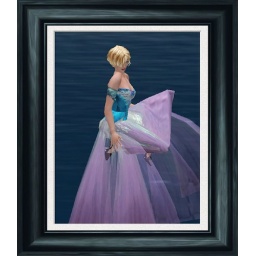
Artist Serena Parisi of France dressed in a formal blue dress in Second Life